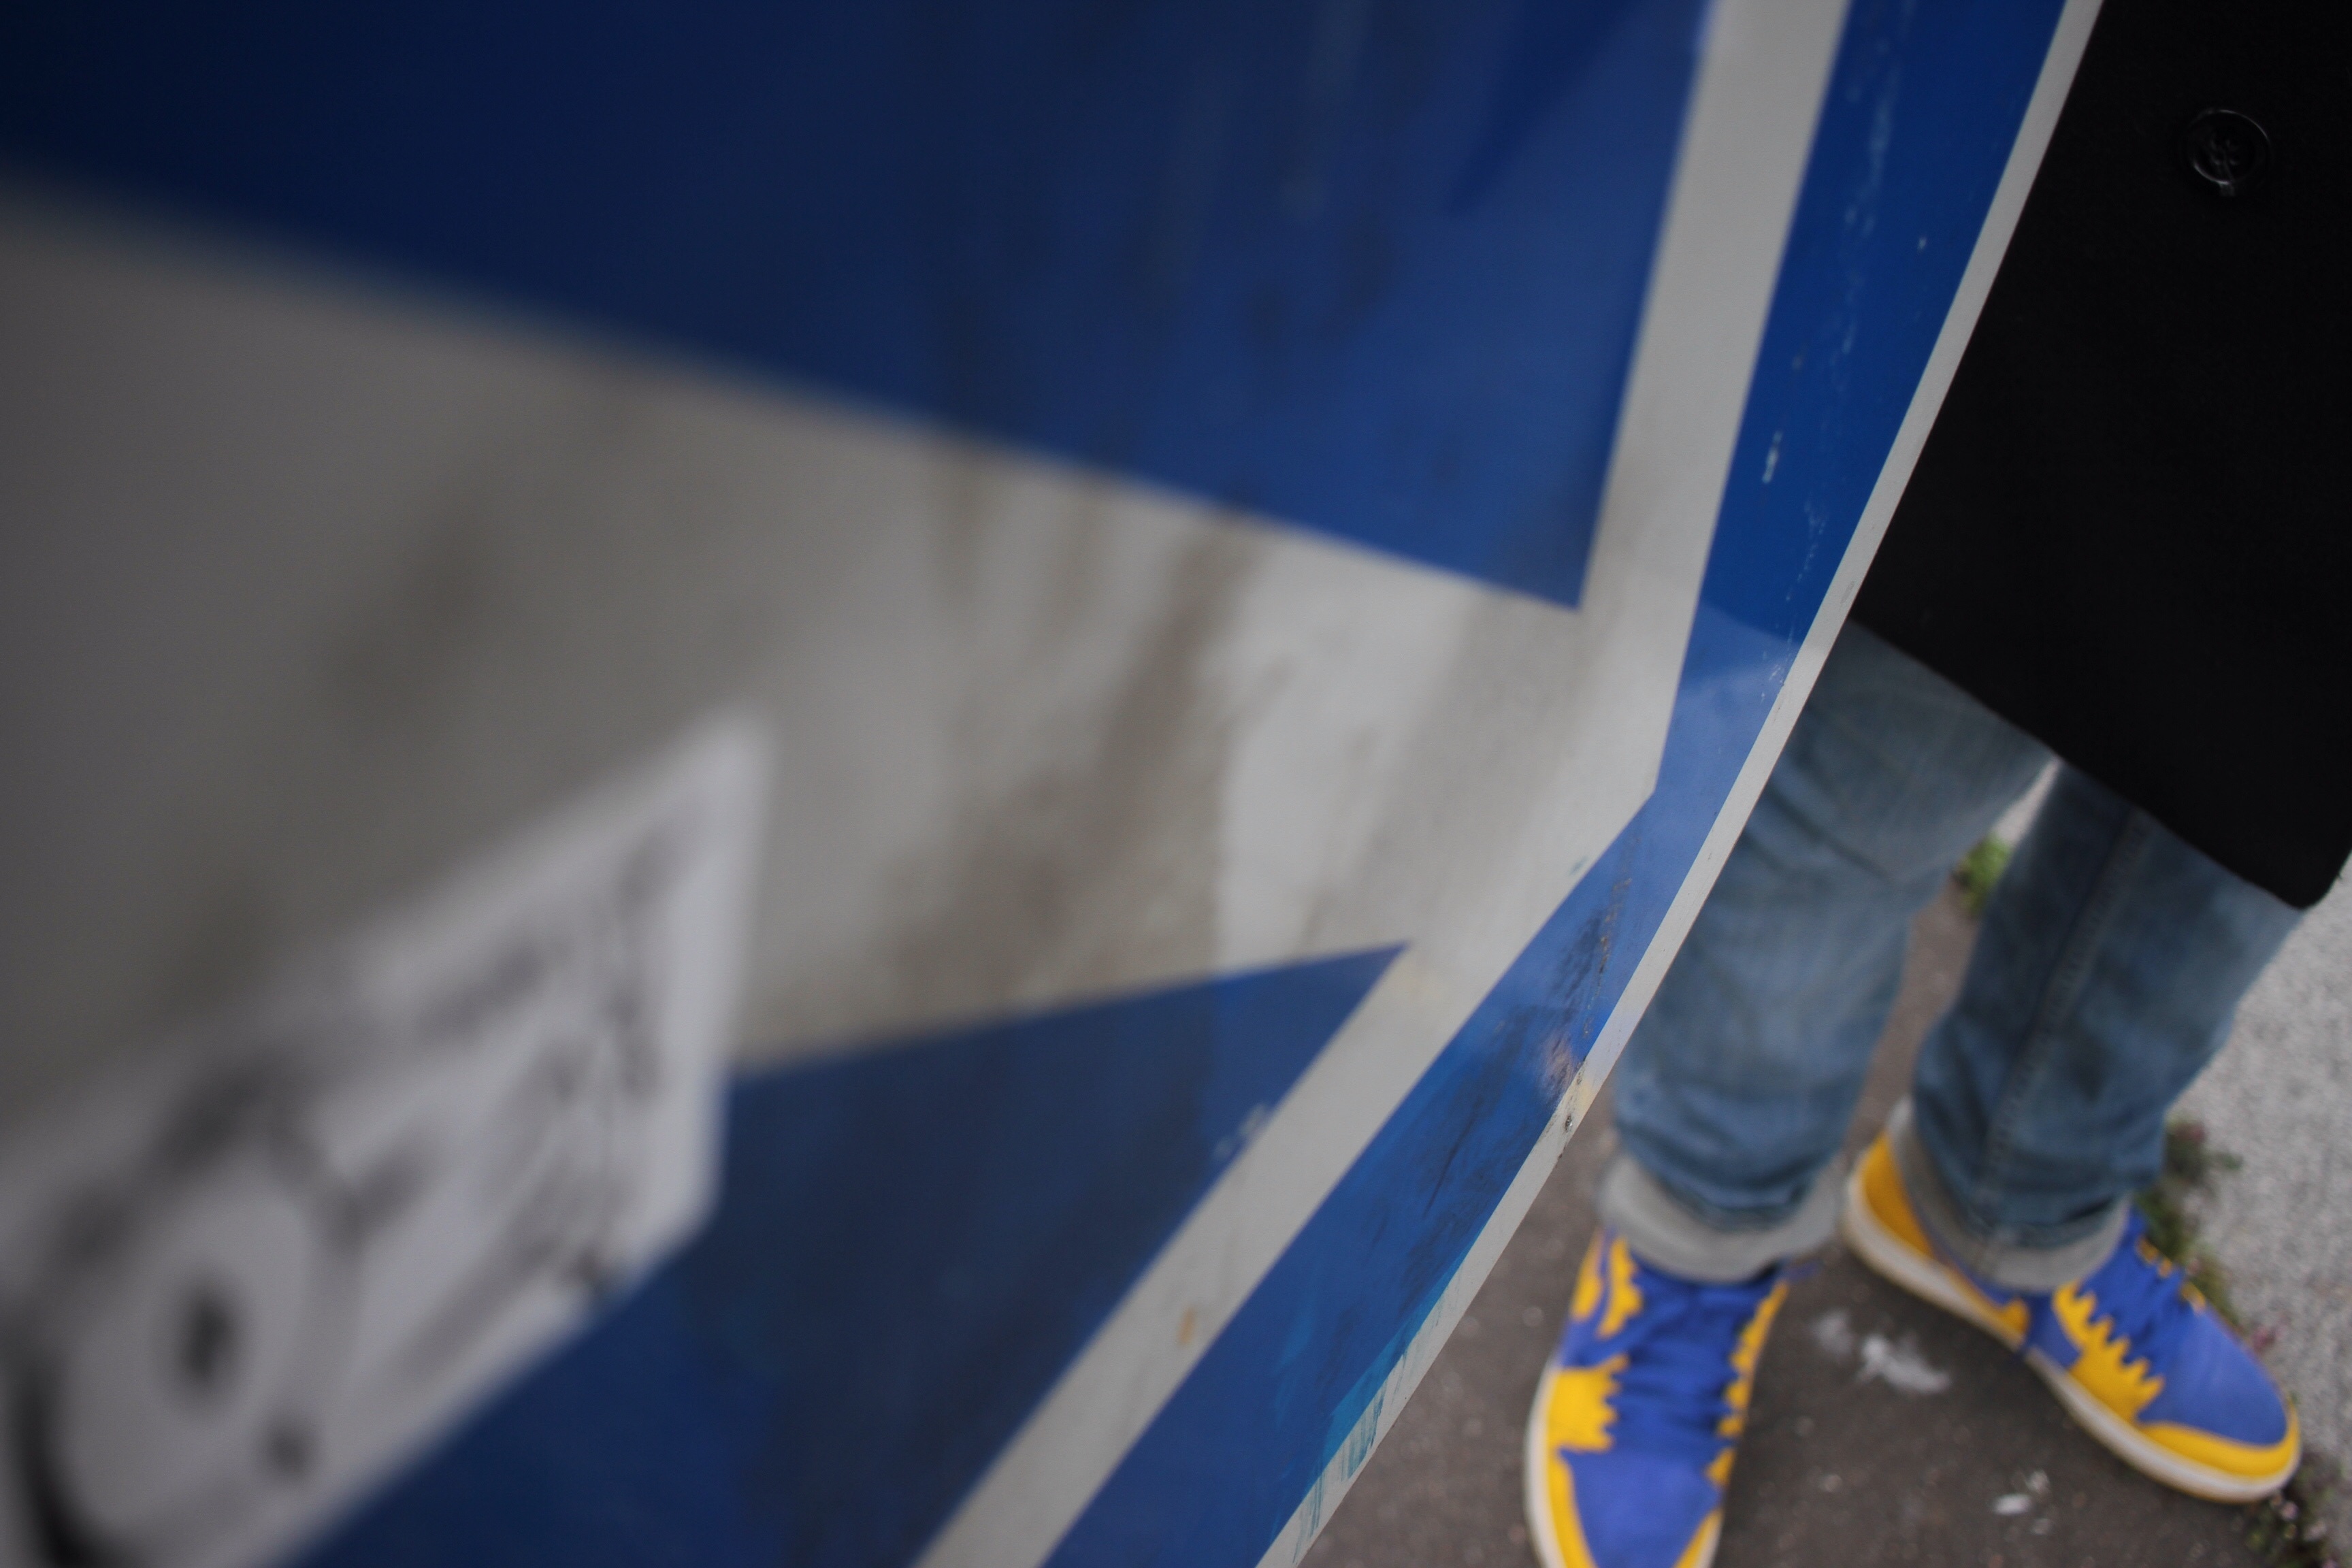
wing, white, vehicle, color, blue, atmosphere of earth